1908 College Football All-Southern Team

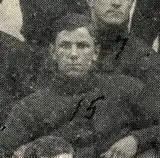
Lew Hardage at Auburn, 1908.

The 1908 College Football All-Southern Team consists of American football players selected to the College Football All-Southern Teams selected by various organizations for the 1908 Southern Intercollegiate Athletic Association football season.